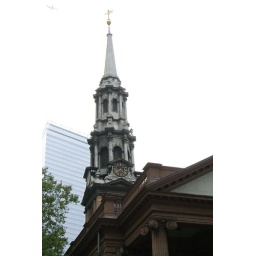
Front of St. Pauls, New York, near Ground Zero. Note air plane flying near by.